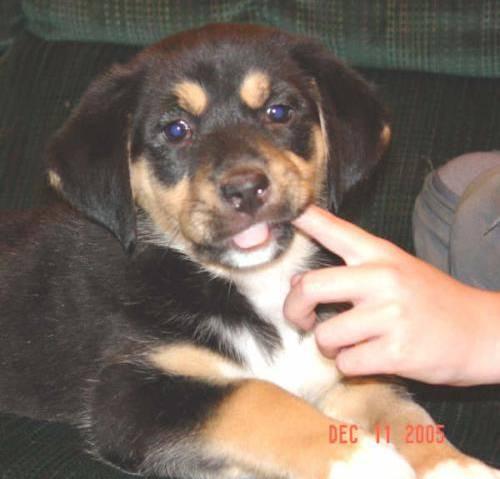
dog